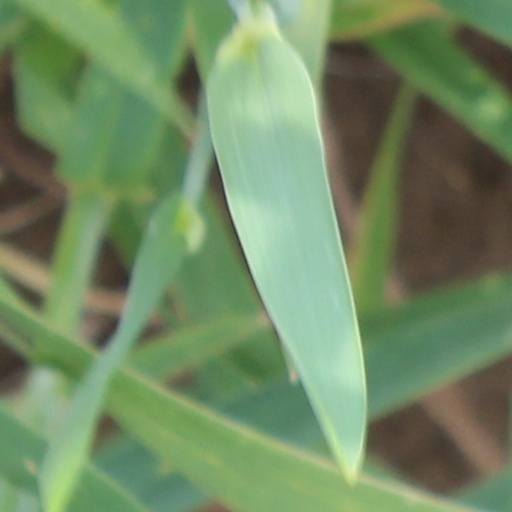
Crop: wheat